South Audley Street

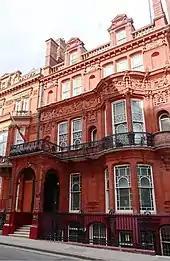
Embassy of Qatar

South Audley Street is a major shopping street in Mayfair, London. It runs north to south from the southwest corner of Grosvenor Square to Curzon Street.